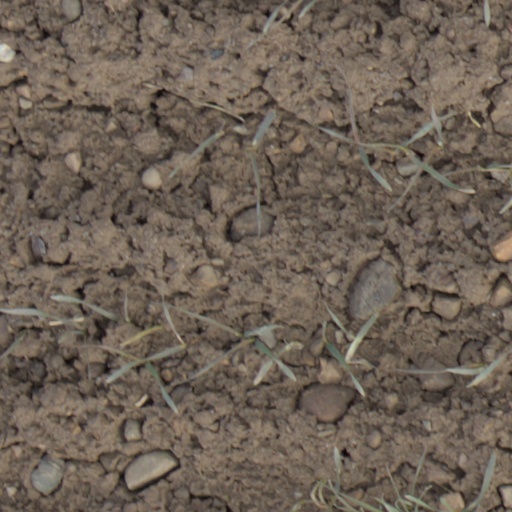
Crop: wheat